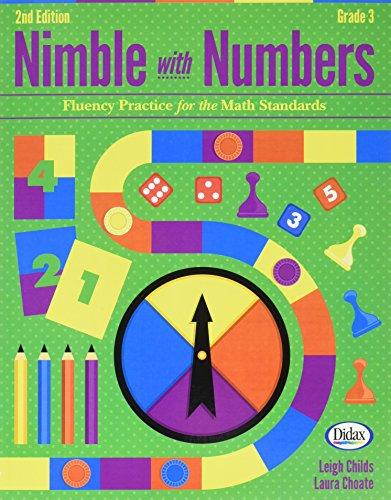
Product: Didax Educational Resources Nimble with Numbers, 2nd Ed. Gr 3
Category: Toys & Games | Learning & Education | Counting & Math Toys
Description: For grade 3.
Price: $22.43